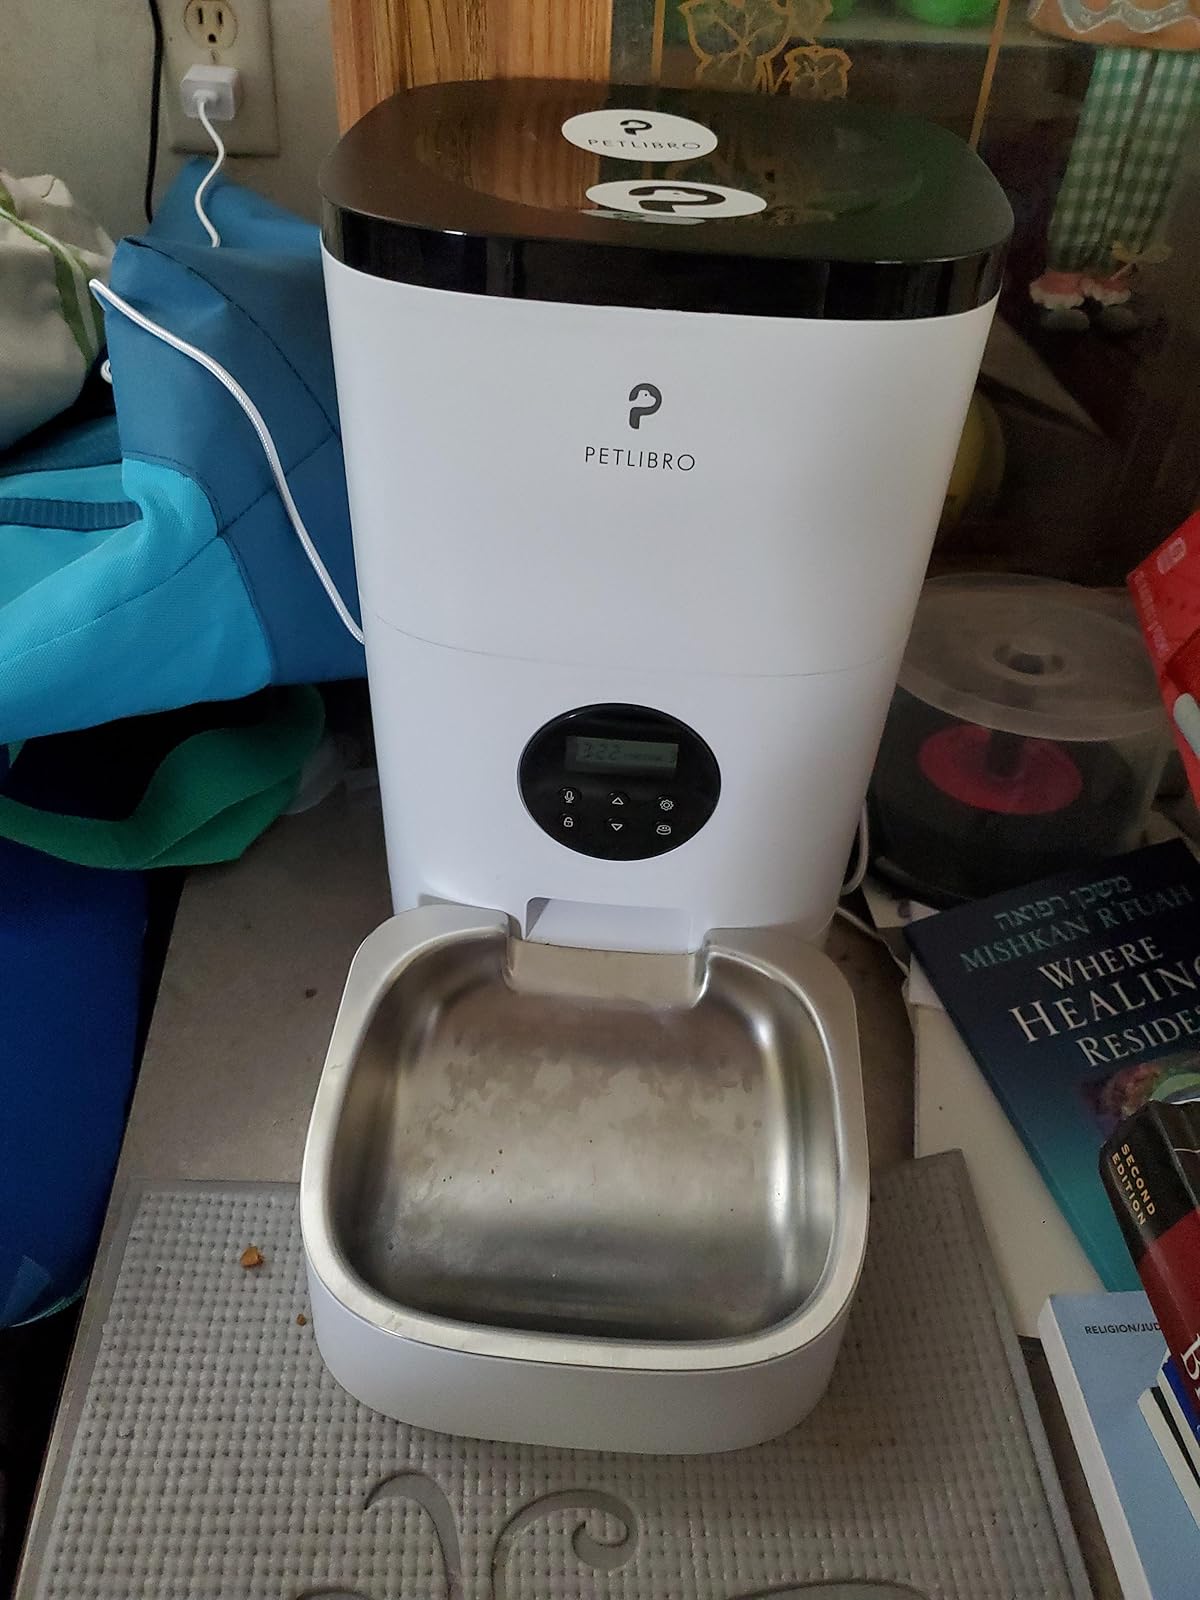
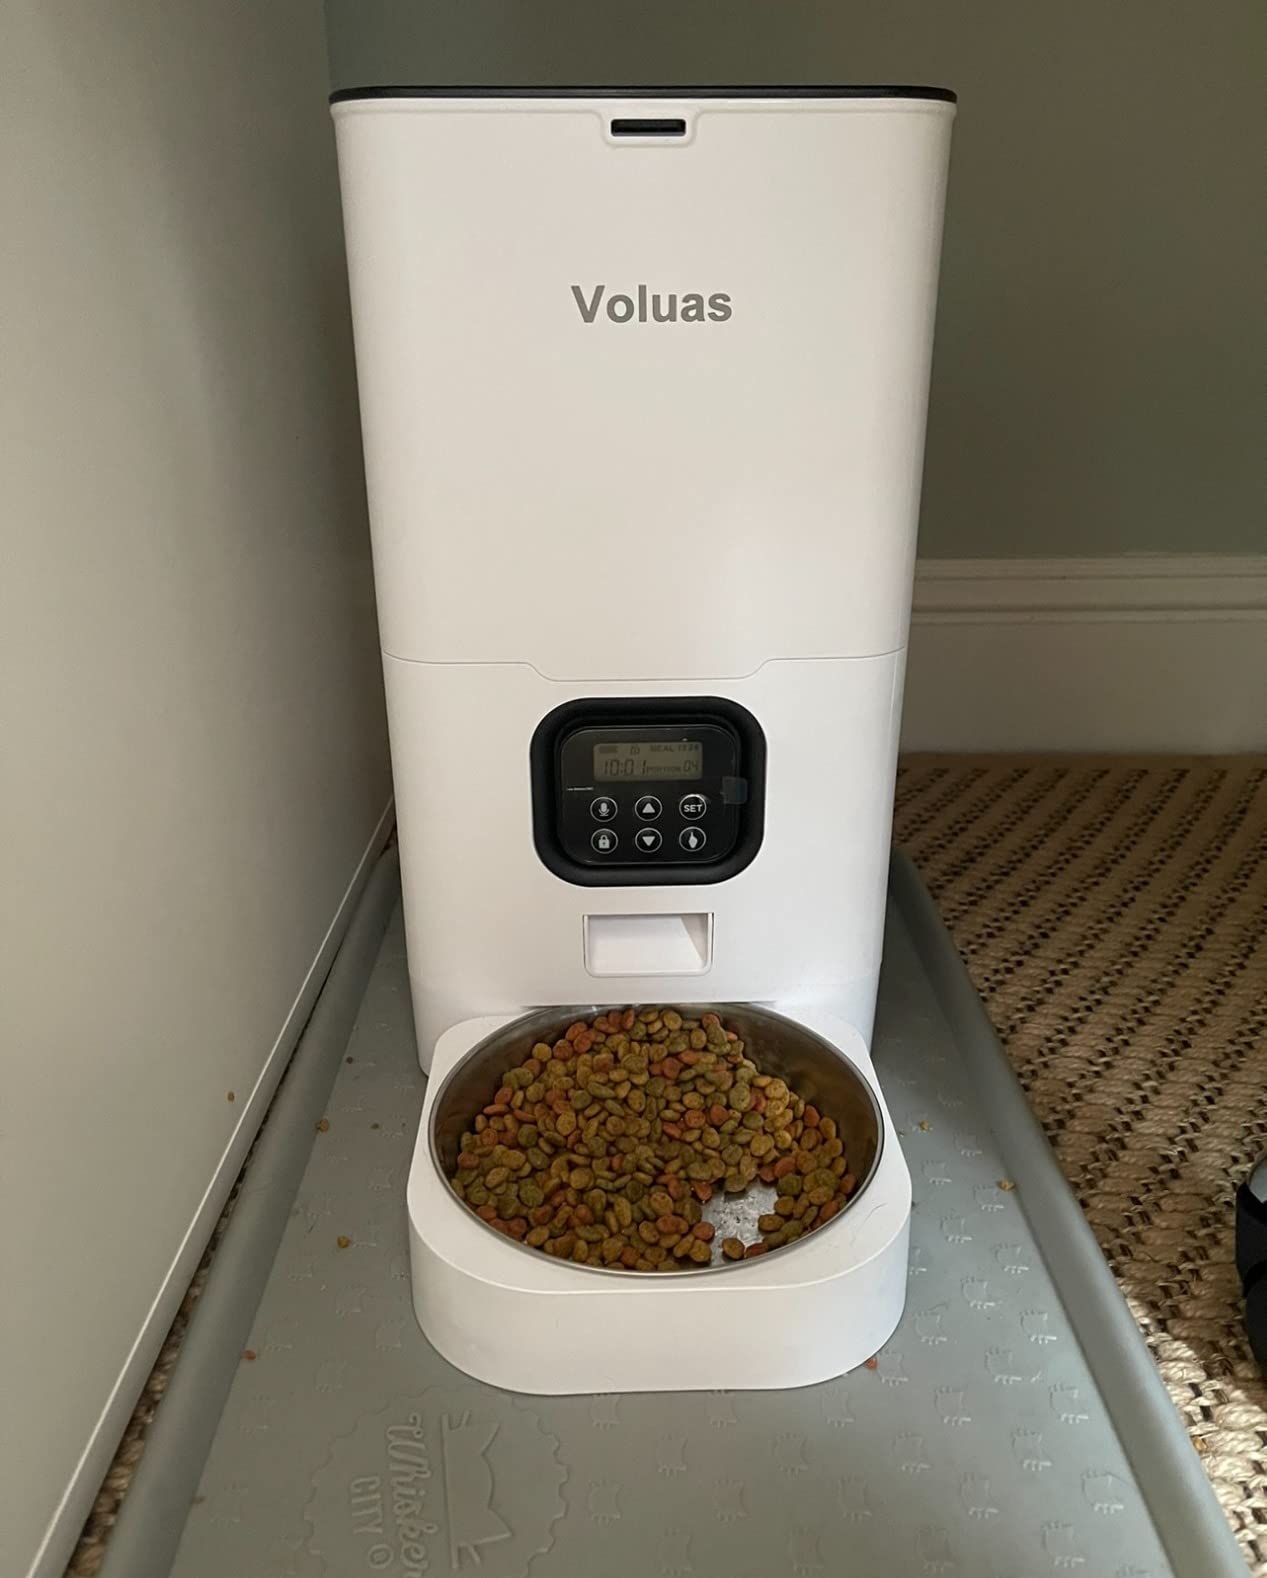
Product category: items_feeder
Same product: no